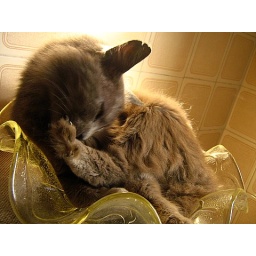
cat in a fruit basket